Ghost Hunters International

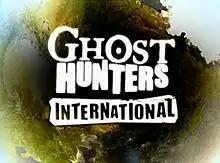

Ghost Hunters International (abbreviated as GHI) is a spin-off series of "Ghost Hunters" that aired on Syfy (formerly Sci-Fi). The series premiered on January 9, 2008, and ended on April 4, 2012. Like its parent series, "GHI" was a reality series that followed a team of paranormal investigators; whereas the original series primarily covers only locations within the United States, the "GHI" team traveled around the world and documented some of the world's most legendary haunted locations.